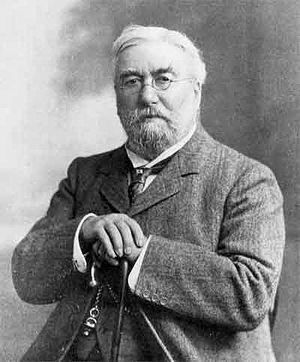
Sir Joseph Norman Lockyer dit Norman Lockyer, né le 17 mai 1836 à Rugby et mort le 16 août 1920 à Salcombe Regis, est un scientifique et astronome britannique, connu pour la vulgarisation de ses recherches. Il est crédité avec Jules Janssen pour la découverte de l'hélium et est le fondateur de la revue Nature.